Briana Loves Jenna

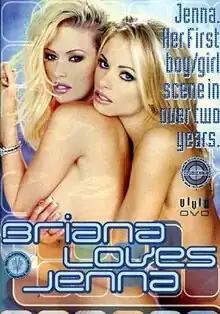
Cover

Briana Loves Jenna is a 2001 pornographic film starring Briana Banks and Jenna Jameson, written and directed by Jay Grdina under the stage name "Justin Sterling".